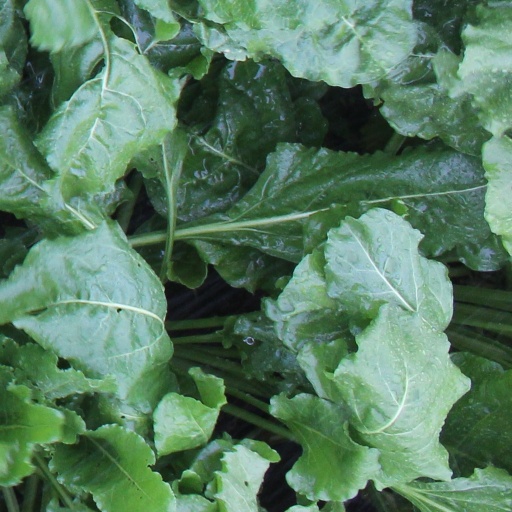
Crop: sugar beet